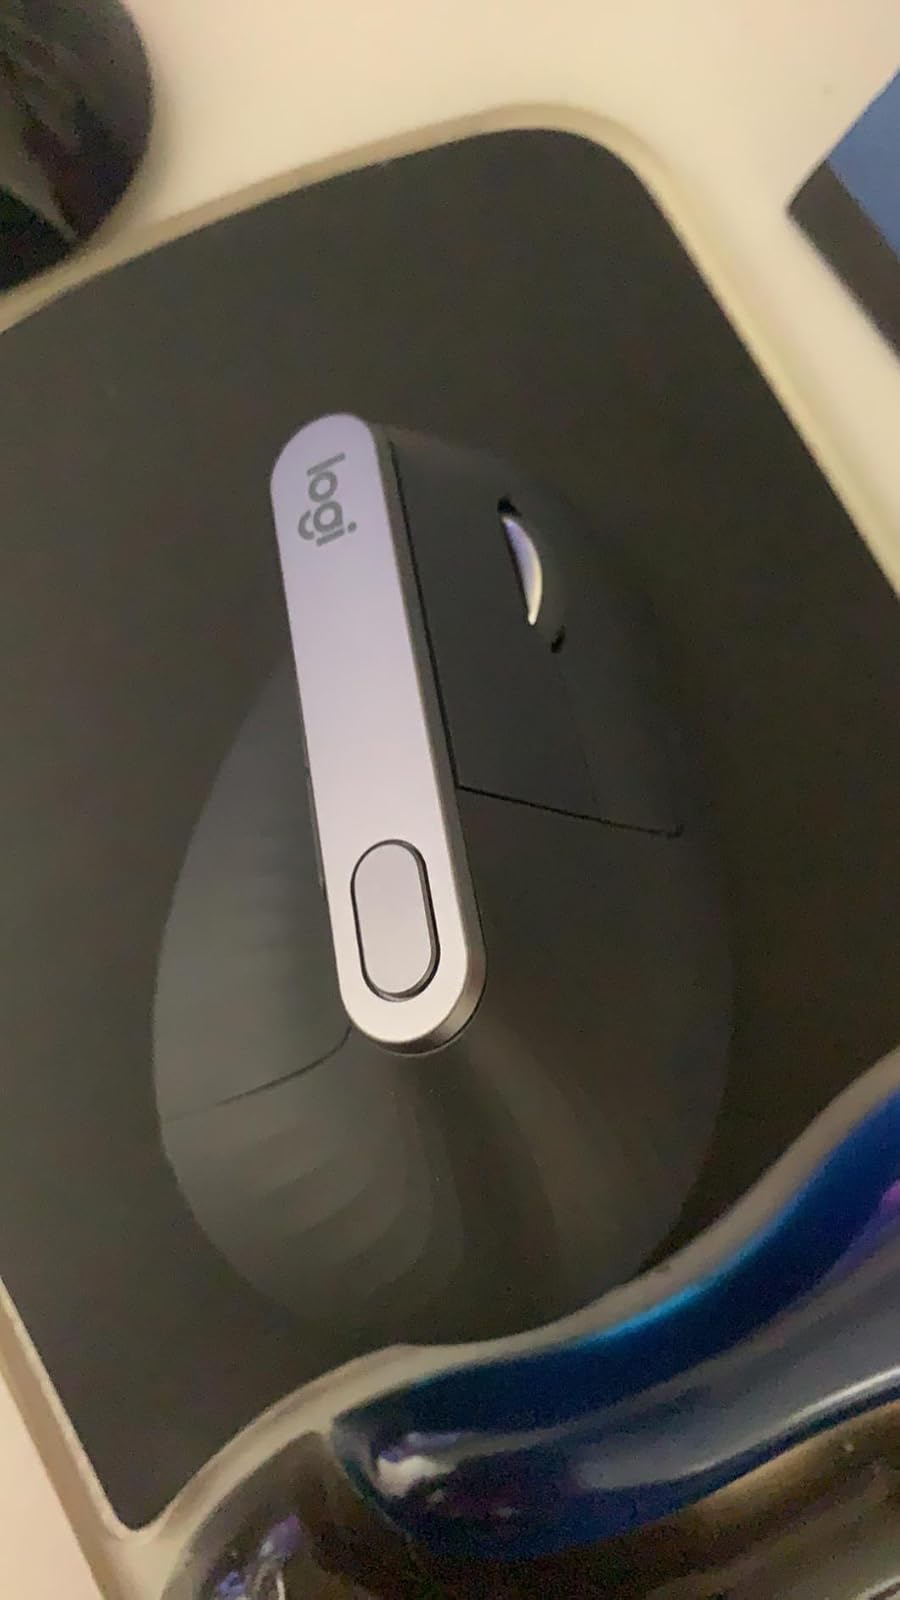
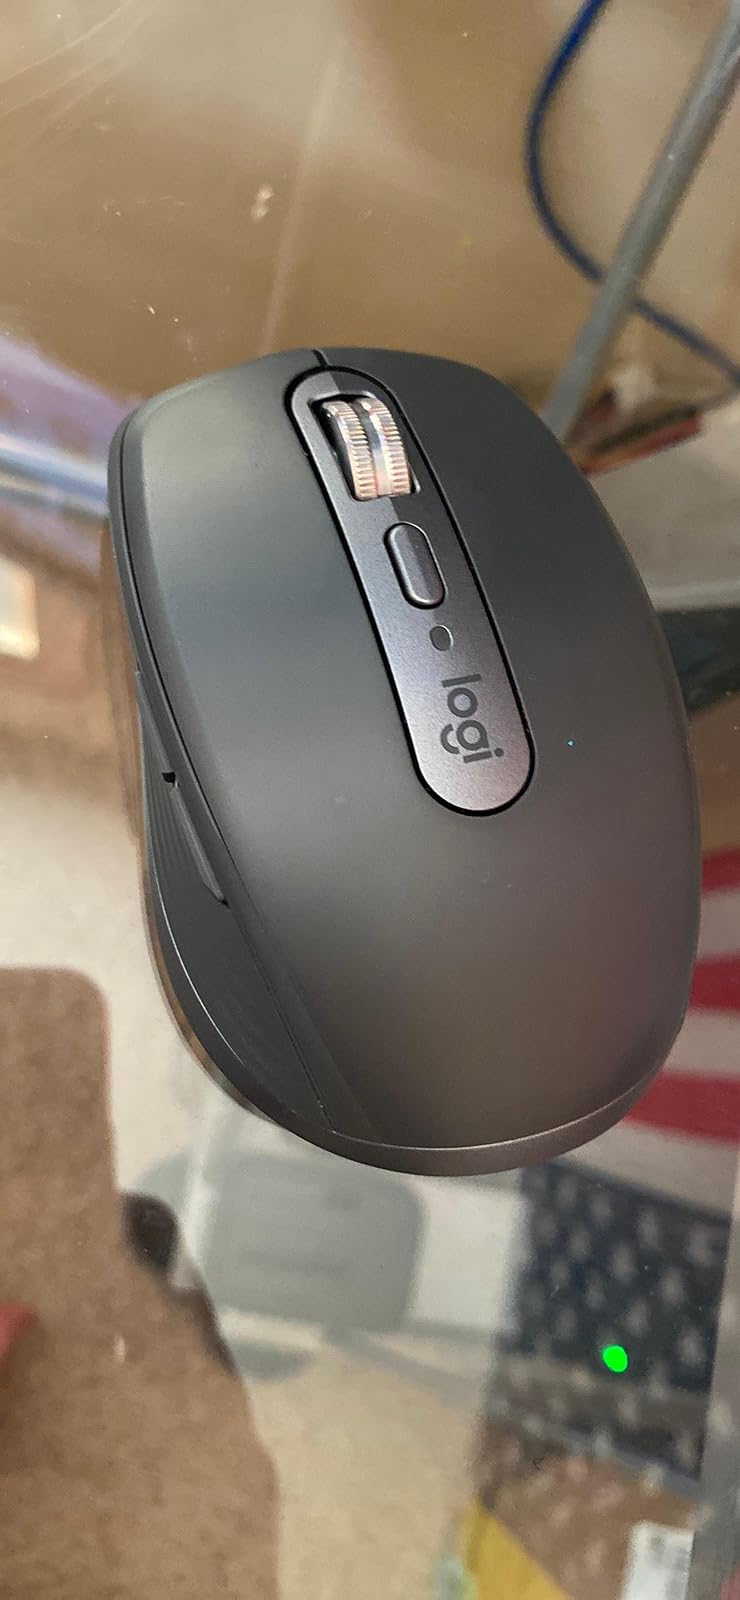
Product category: mouse
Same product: no